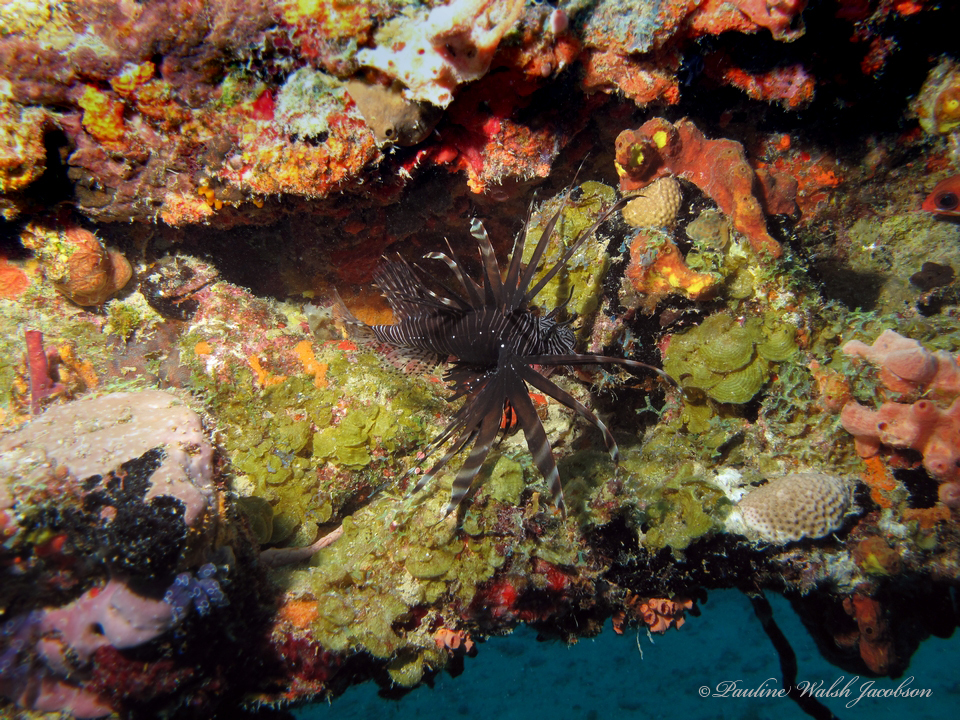
Pterois volitans (Red Lionfish)